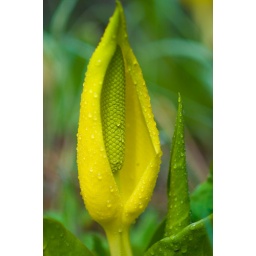
A water lilly (I think) on the road up to Franklin Falls, around 10 AM.